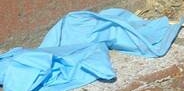
Label: trash